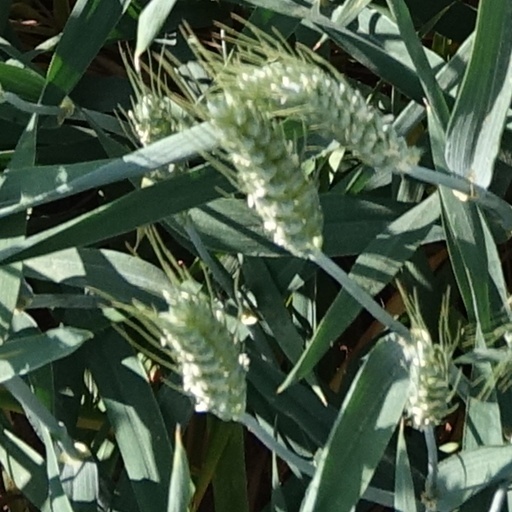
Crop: wheat